Khornabuji Castle

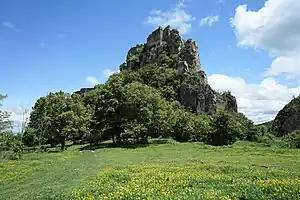
Remnants of Khornabuji castle on a cliff above the meadow.

Khornabuji Castle, also sometimes known as the Fortress of Tamar, is an ancient castle in the eastern part of Georgia. It is located approximately two miles / 3 kilometers north of Dedoplistsqaro in the region of Kakheti. The castle's ruined remains are located on the imposing Tsiv-Gombori Range. It was probably constructed, originally, at the end of the 1st millennium BC, at which time it was the only fortification controlling the valleys of the Iori and Alazani rivers.